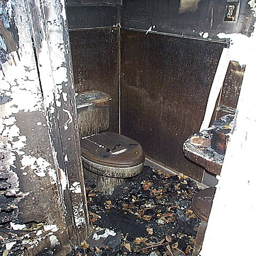
A bathroom cubicle of toilet and sink in a burned out building filled with debris.
A rotten looking bathroom filled with lots of filth.
The toilet sits inside of a ruined bathroom.
A terrible looking bathroom that is very rundown.
An unfinished bathroom with a filthy toilet in it.